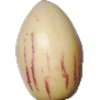
Label: pepino